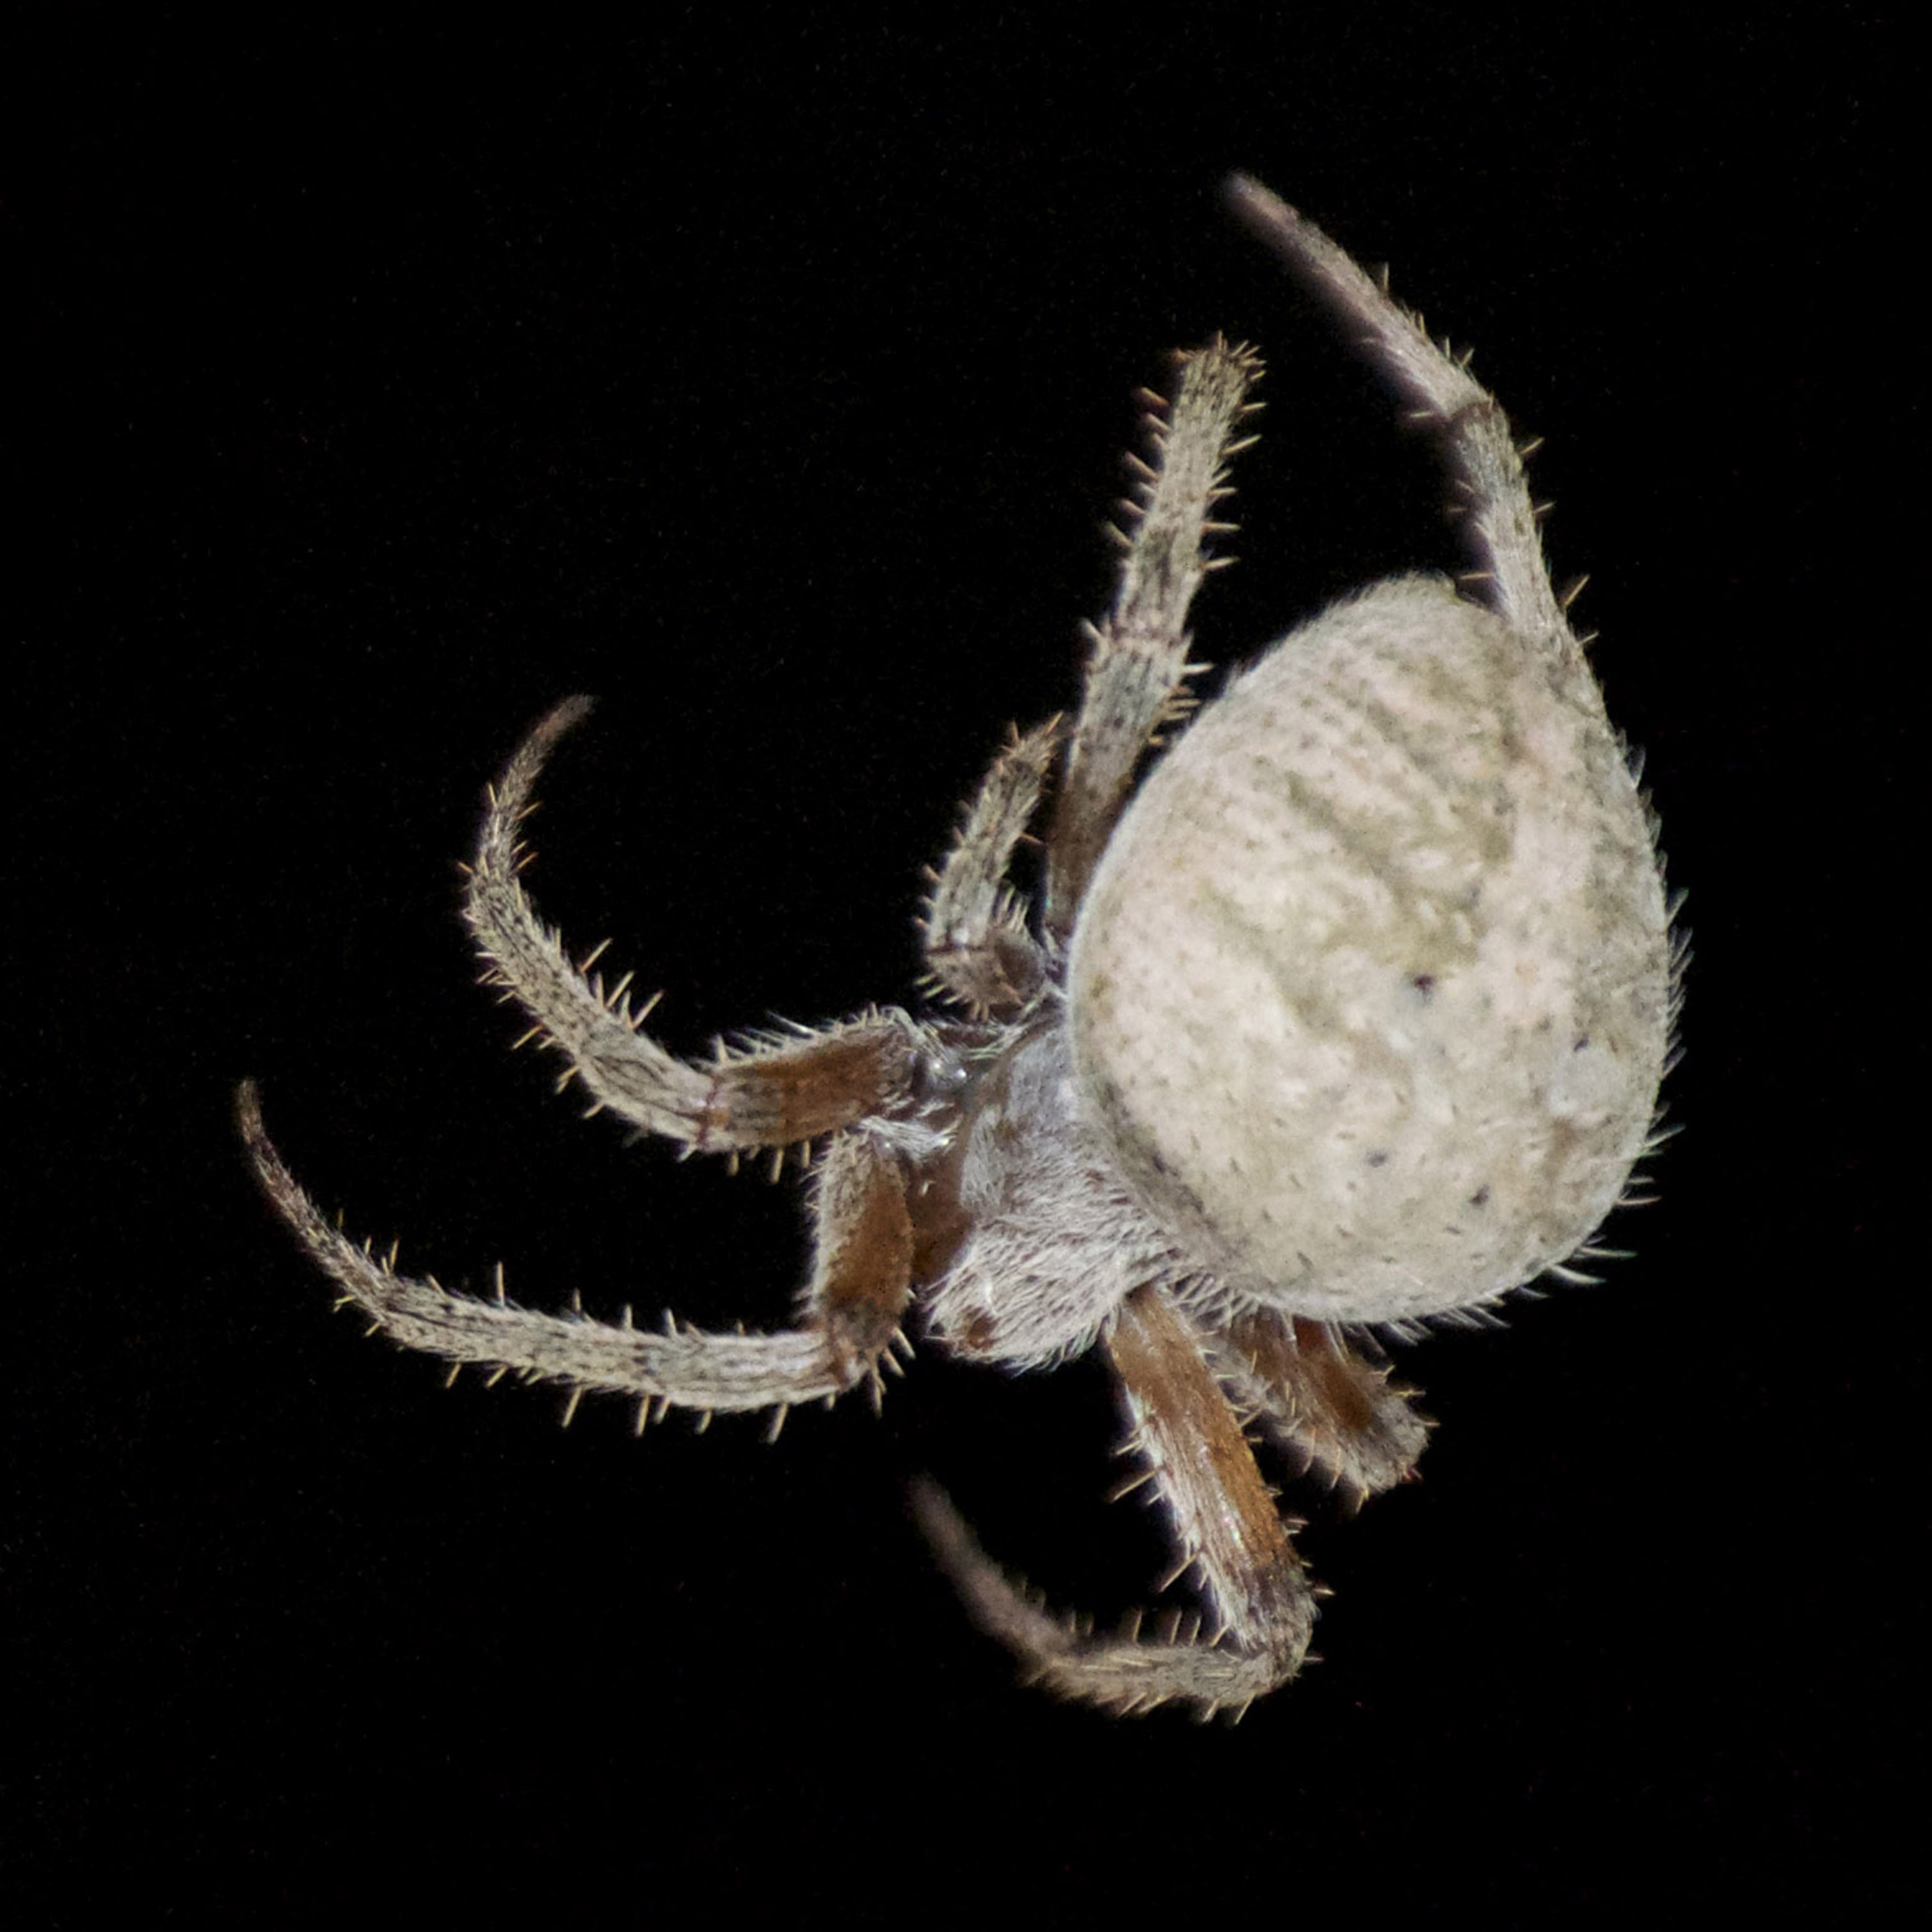
nature, spooky, insect, bug, fauna, invertebrate, close up, spider, arachnid, insects, macro photography, arthropod, european garden spider, araneus, orb weaver spider